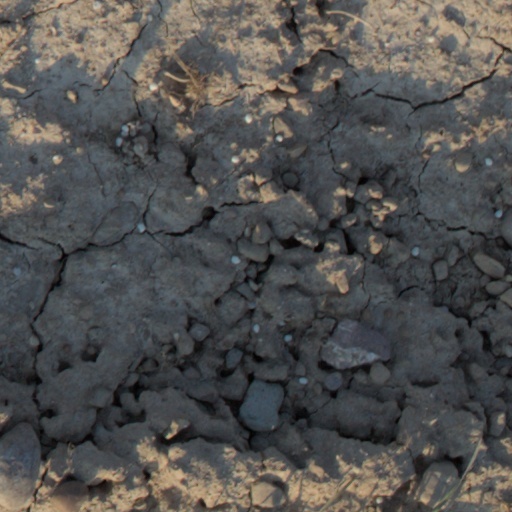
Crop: wheat